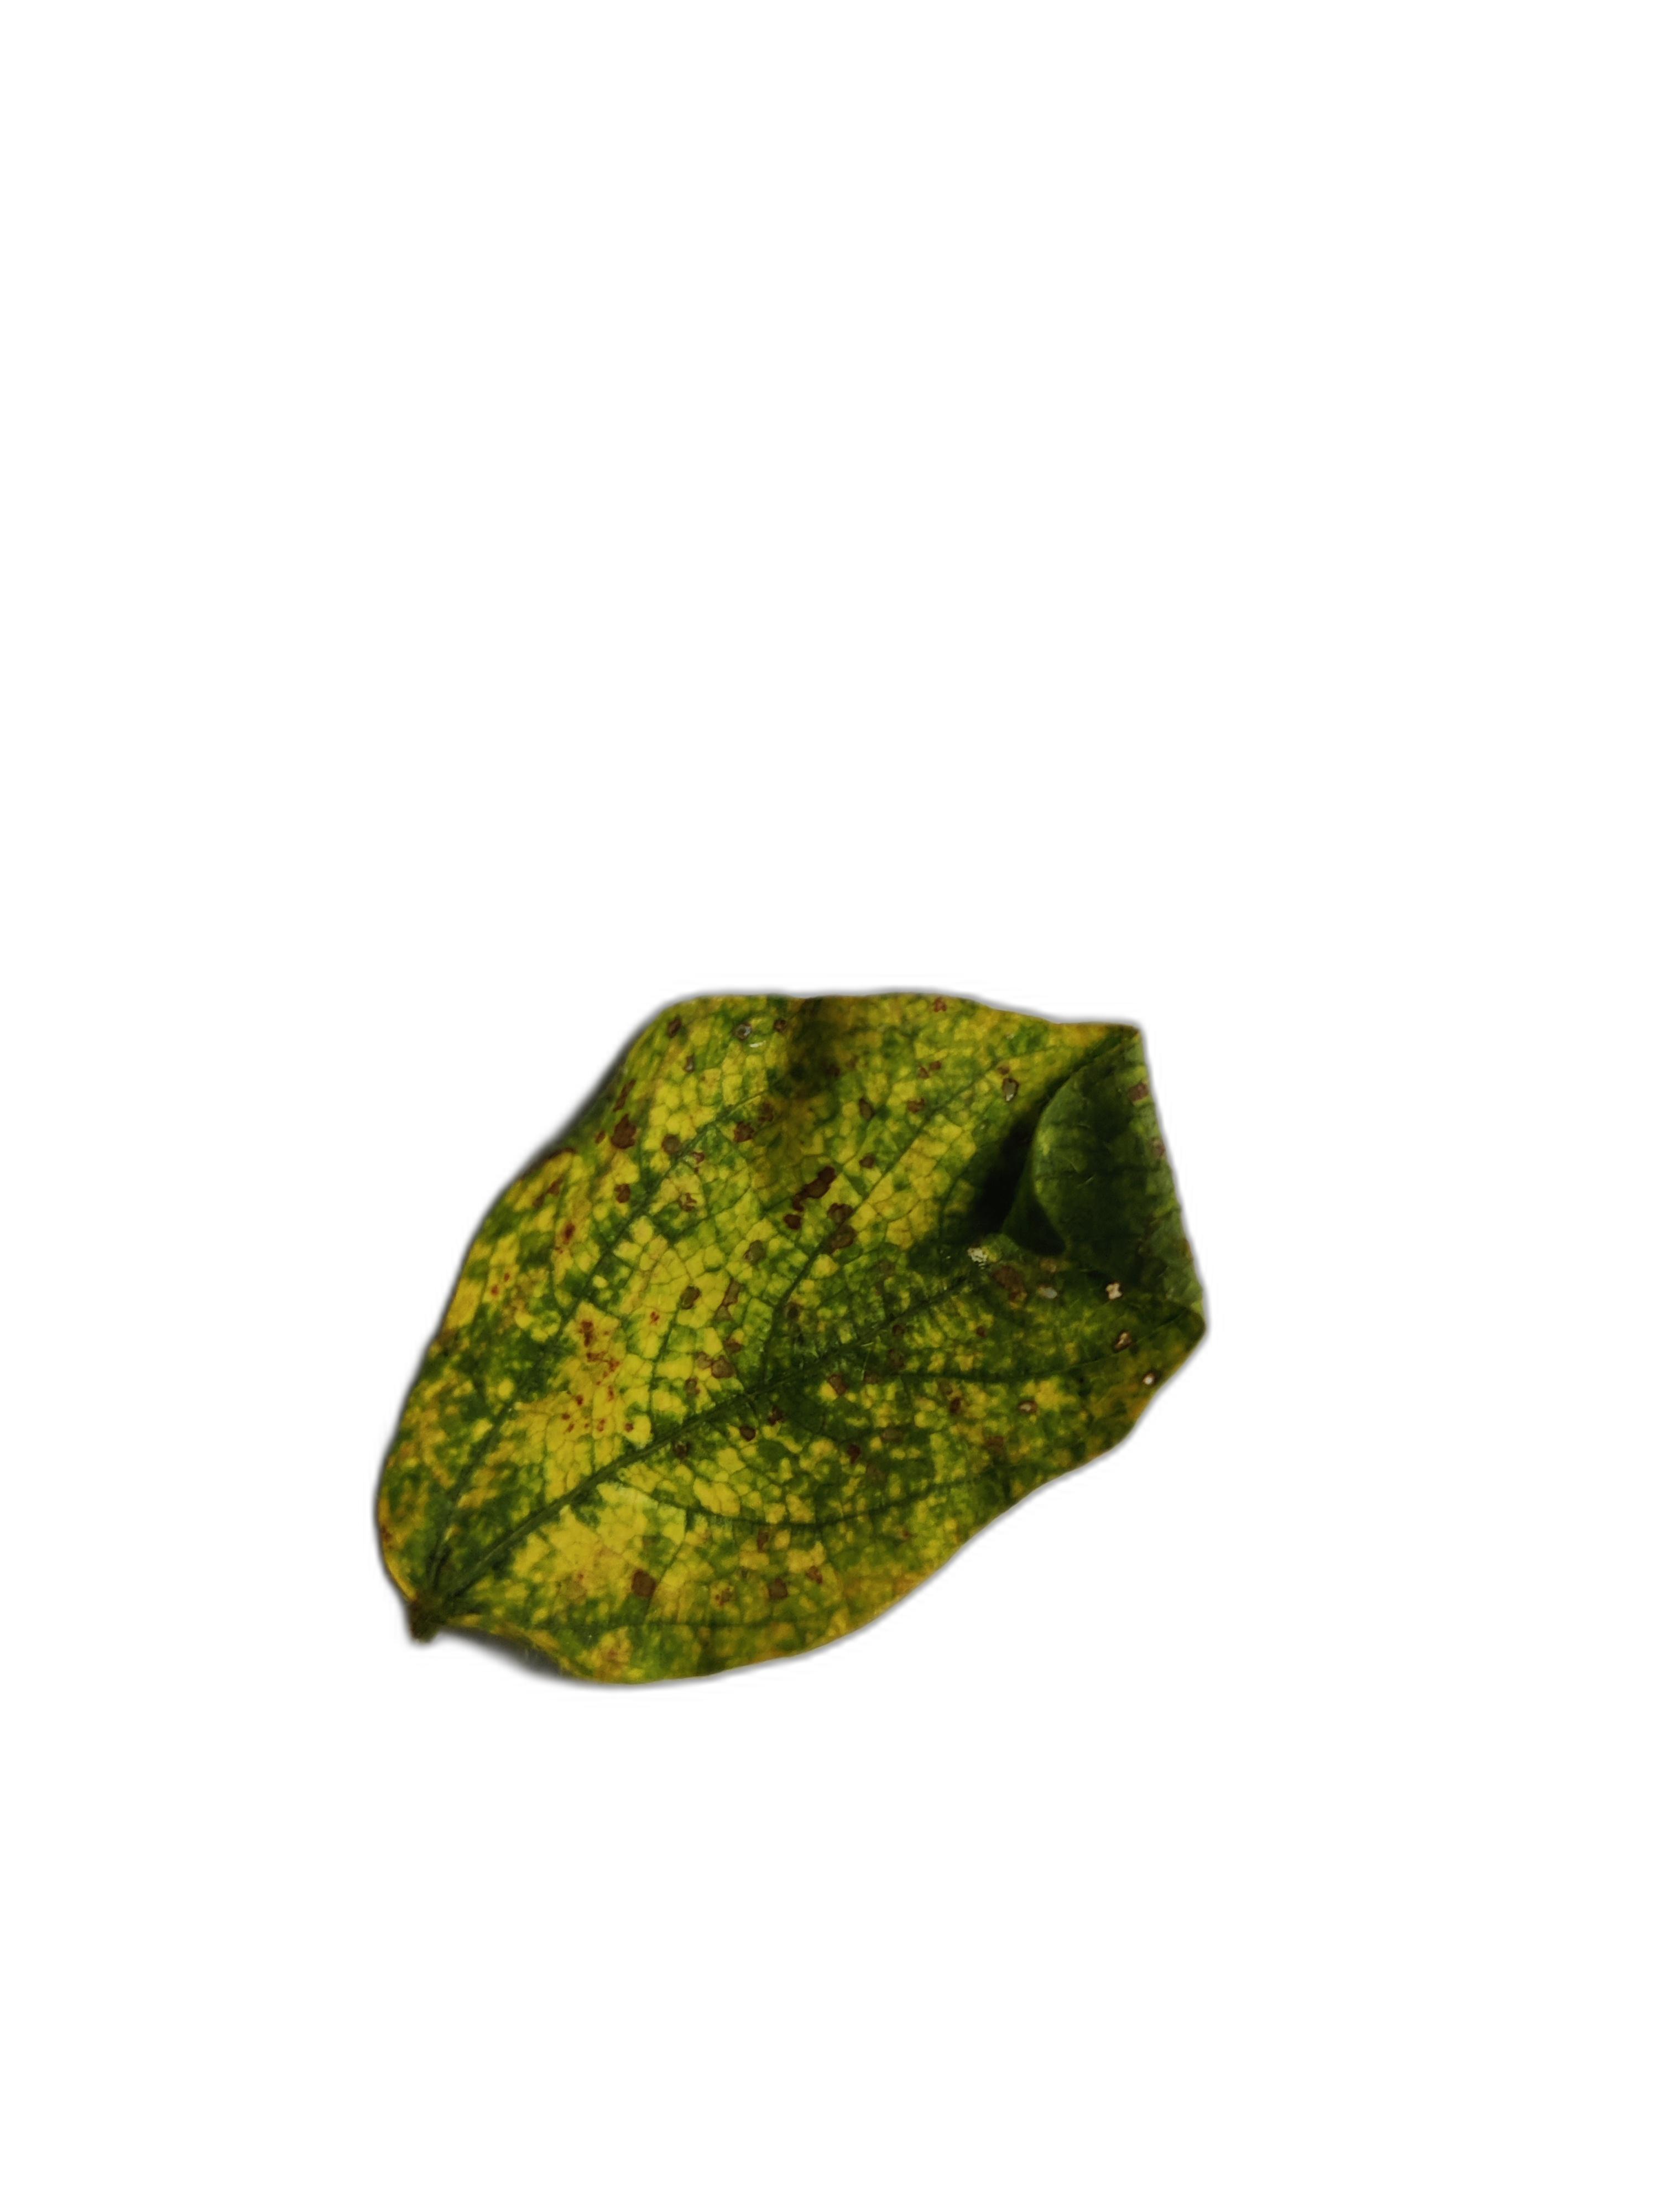
Label: Yellow Mosaic